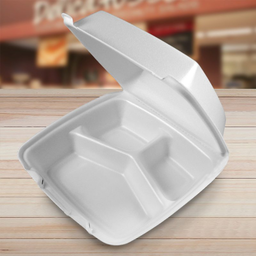
Label: paper